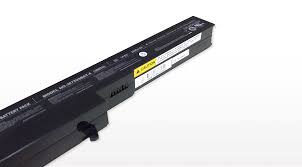
Waste category: battery